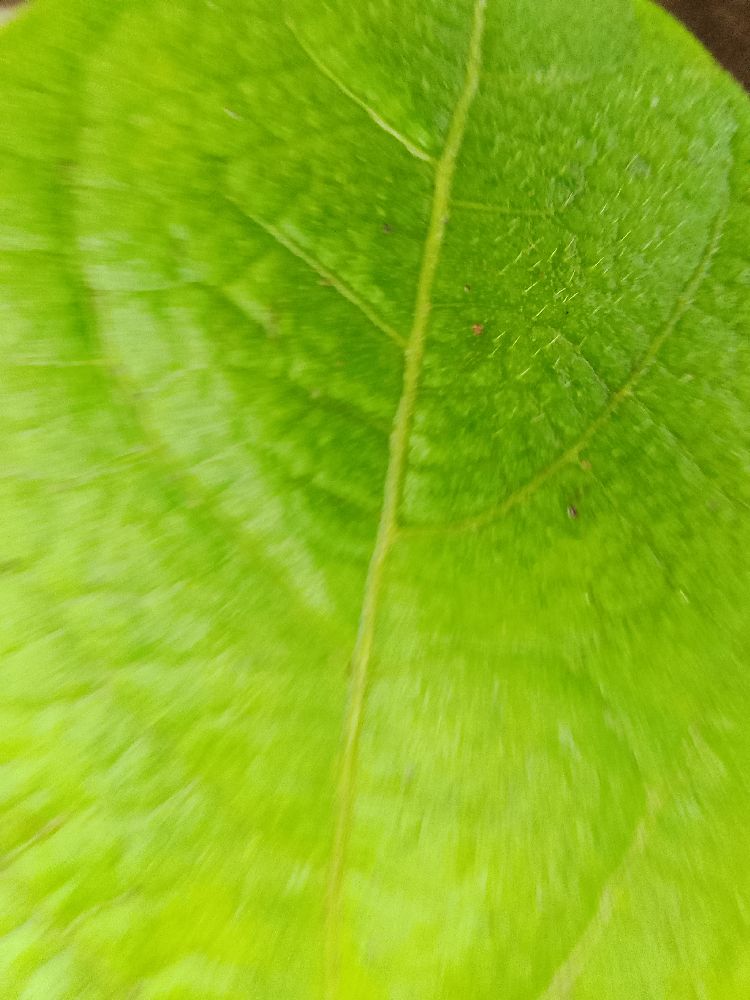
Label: healthy